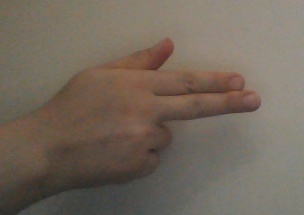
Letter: ghain